Mauro Refosco

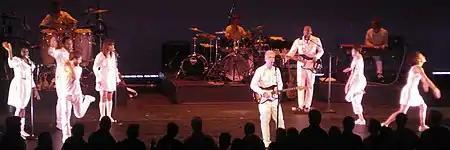
Refosco performing during a David Byrne and Brian Eno Tour at Zoellner Arts Center in 2008.

Since 1994, he has toured with David Byrne, most recently from 2008 to 2009 in support of his collaboration with Brian Eno, "Everything that Happens Will Happen Today".